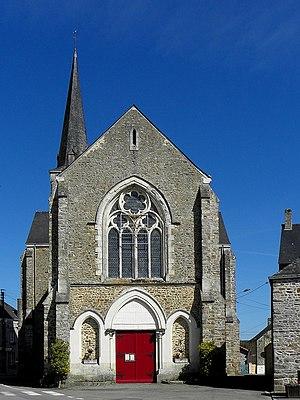
Église Saint-Germain de Saint-Germain-le-Guillaume (53). Façade principale.
Saint-Germain-le-Guillaume est une commune française, située dans le département de la Mayenne en région Pays de la Loire, peuplée de 495 habitants.
L'église Saint-Germain est une église catholique située à Saint-Germain-le-Guillaume, dans le département français de la Mayenne.
La liste des églises de la Mayenne recense de manière exhaustive les églises, cathédrale et basiliques situées dans le département français de la Mayenne.